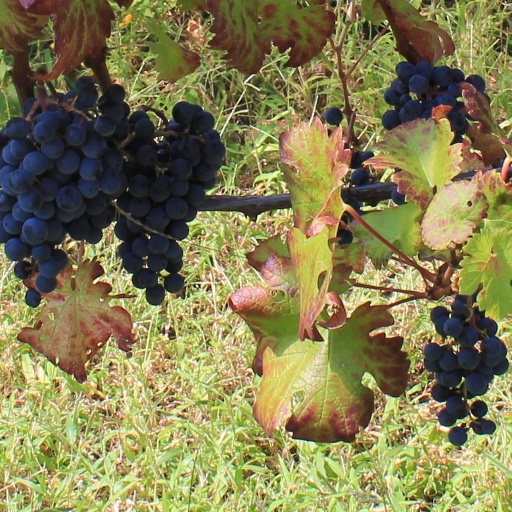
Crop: grape